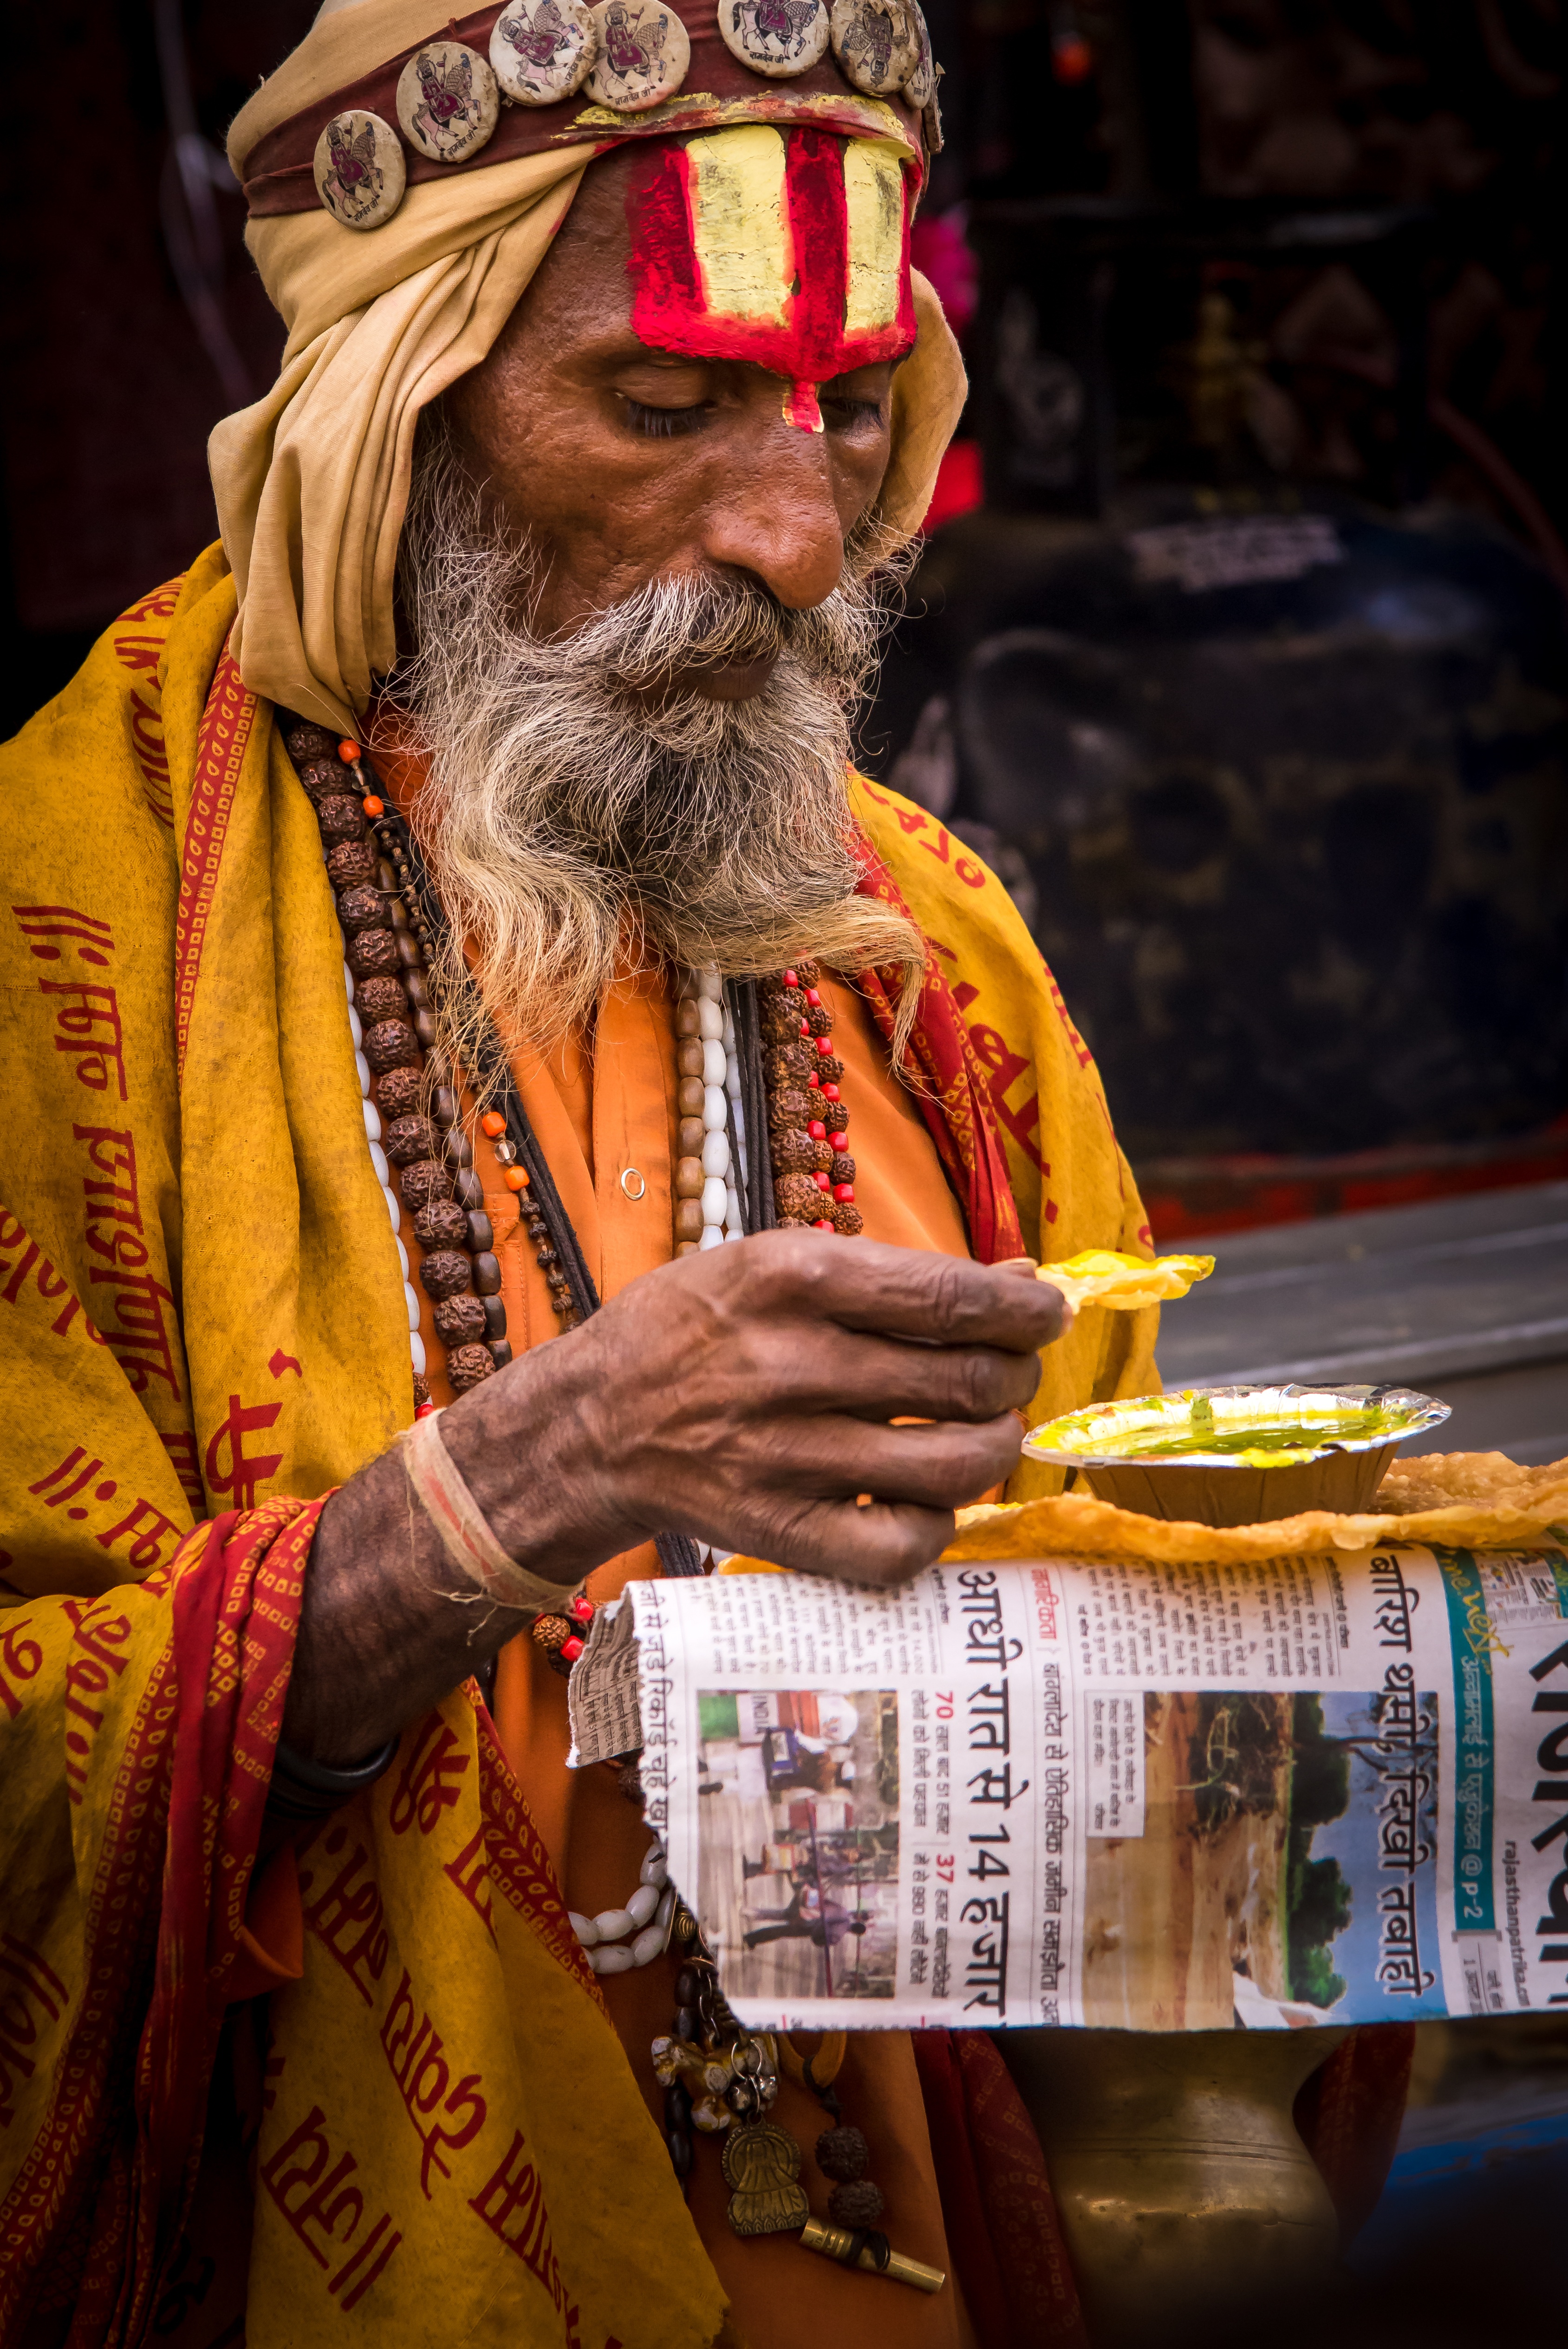
man, person, portrait, religion, human, monarch, temple, faith, tradition, indians